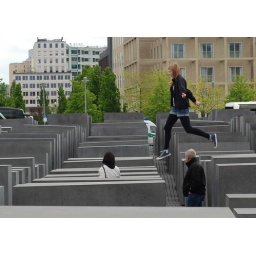
A girl jumping from one block to the next at the Holocaust Memorial in Berlin.